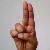
The image shows a hand gesture representing the letter 'U' in Indian Sign Language.